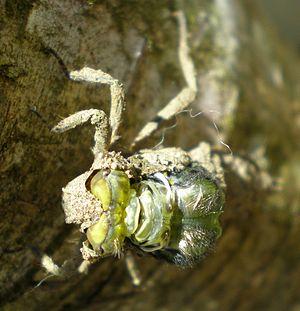
la carapace de la larve sèche, et se déchire.Alors commence un travail qui va durer environ deux heures.
Les macroinvertébrés benthiques d’eau douce sont des macroinvertébrés benthiques faisant partie benthos, c'est-à-dire dont la forme adulte au moins vit sur le fond des ruisseaux, des lacs, et des marais. Leur habitat est fait de matière submergée comme de la litière, des branches, des débris de bois et des algues.